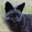
Label: fox